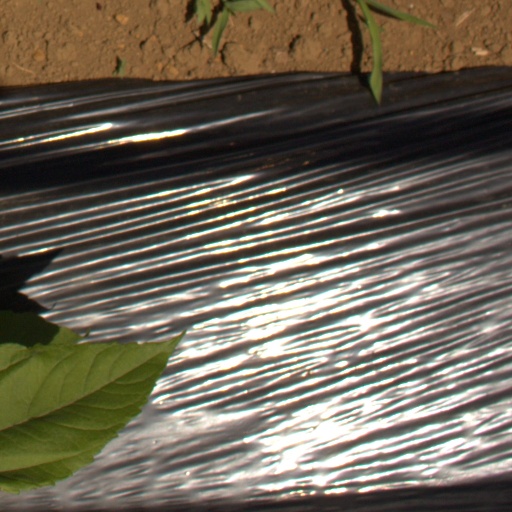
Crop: Jerusalem artichoke